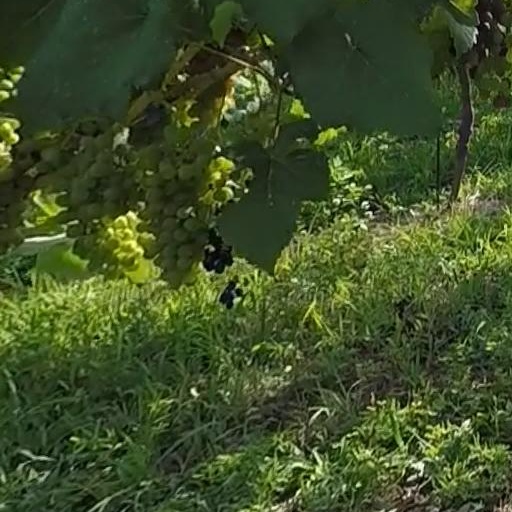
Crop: grape